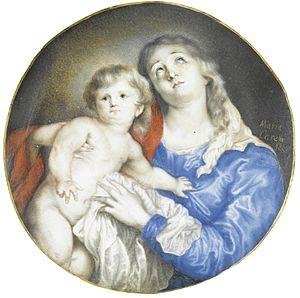
Anna Maria Carew, active dans les années 1660, est une miniaturiste anglaise.